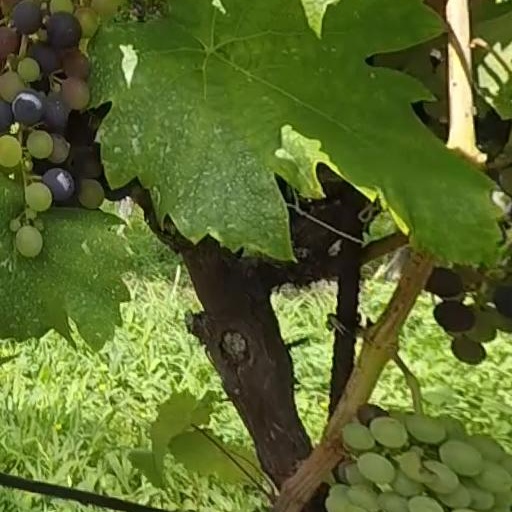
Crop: grape